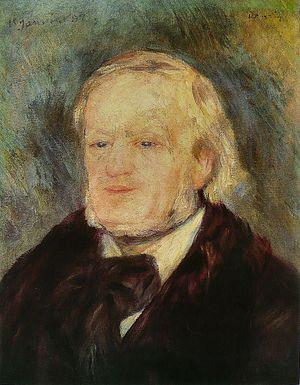
L'expression musique romantique désigne un type de musique qui domine en Europe tout au long du XIXᵉ siècle. Ce courant musical aux formes variées qui met au premier plan l'expression de l'émotion s'inscrit dans le mouvement esthétique européen du romantisme qui touche les arts et la littérature sous l'influence de l'Angleterre et de l'Allemagne où s'approfondit une nouvelle sensibilité à partir de la fin du XVIIIᵉ siècle. De nombreux compositeurs célèbres s'illustreront dans cette longue période aussi bien dans la musique instrumentale et orchestrale que dans l'art lyrique et vocal.